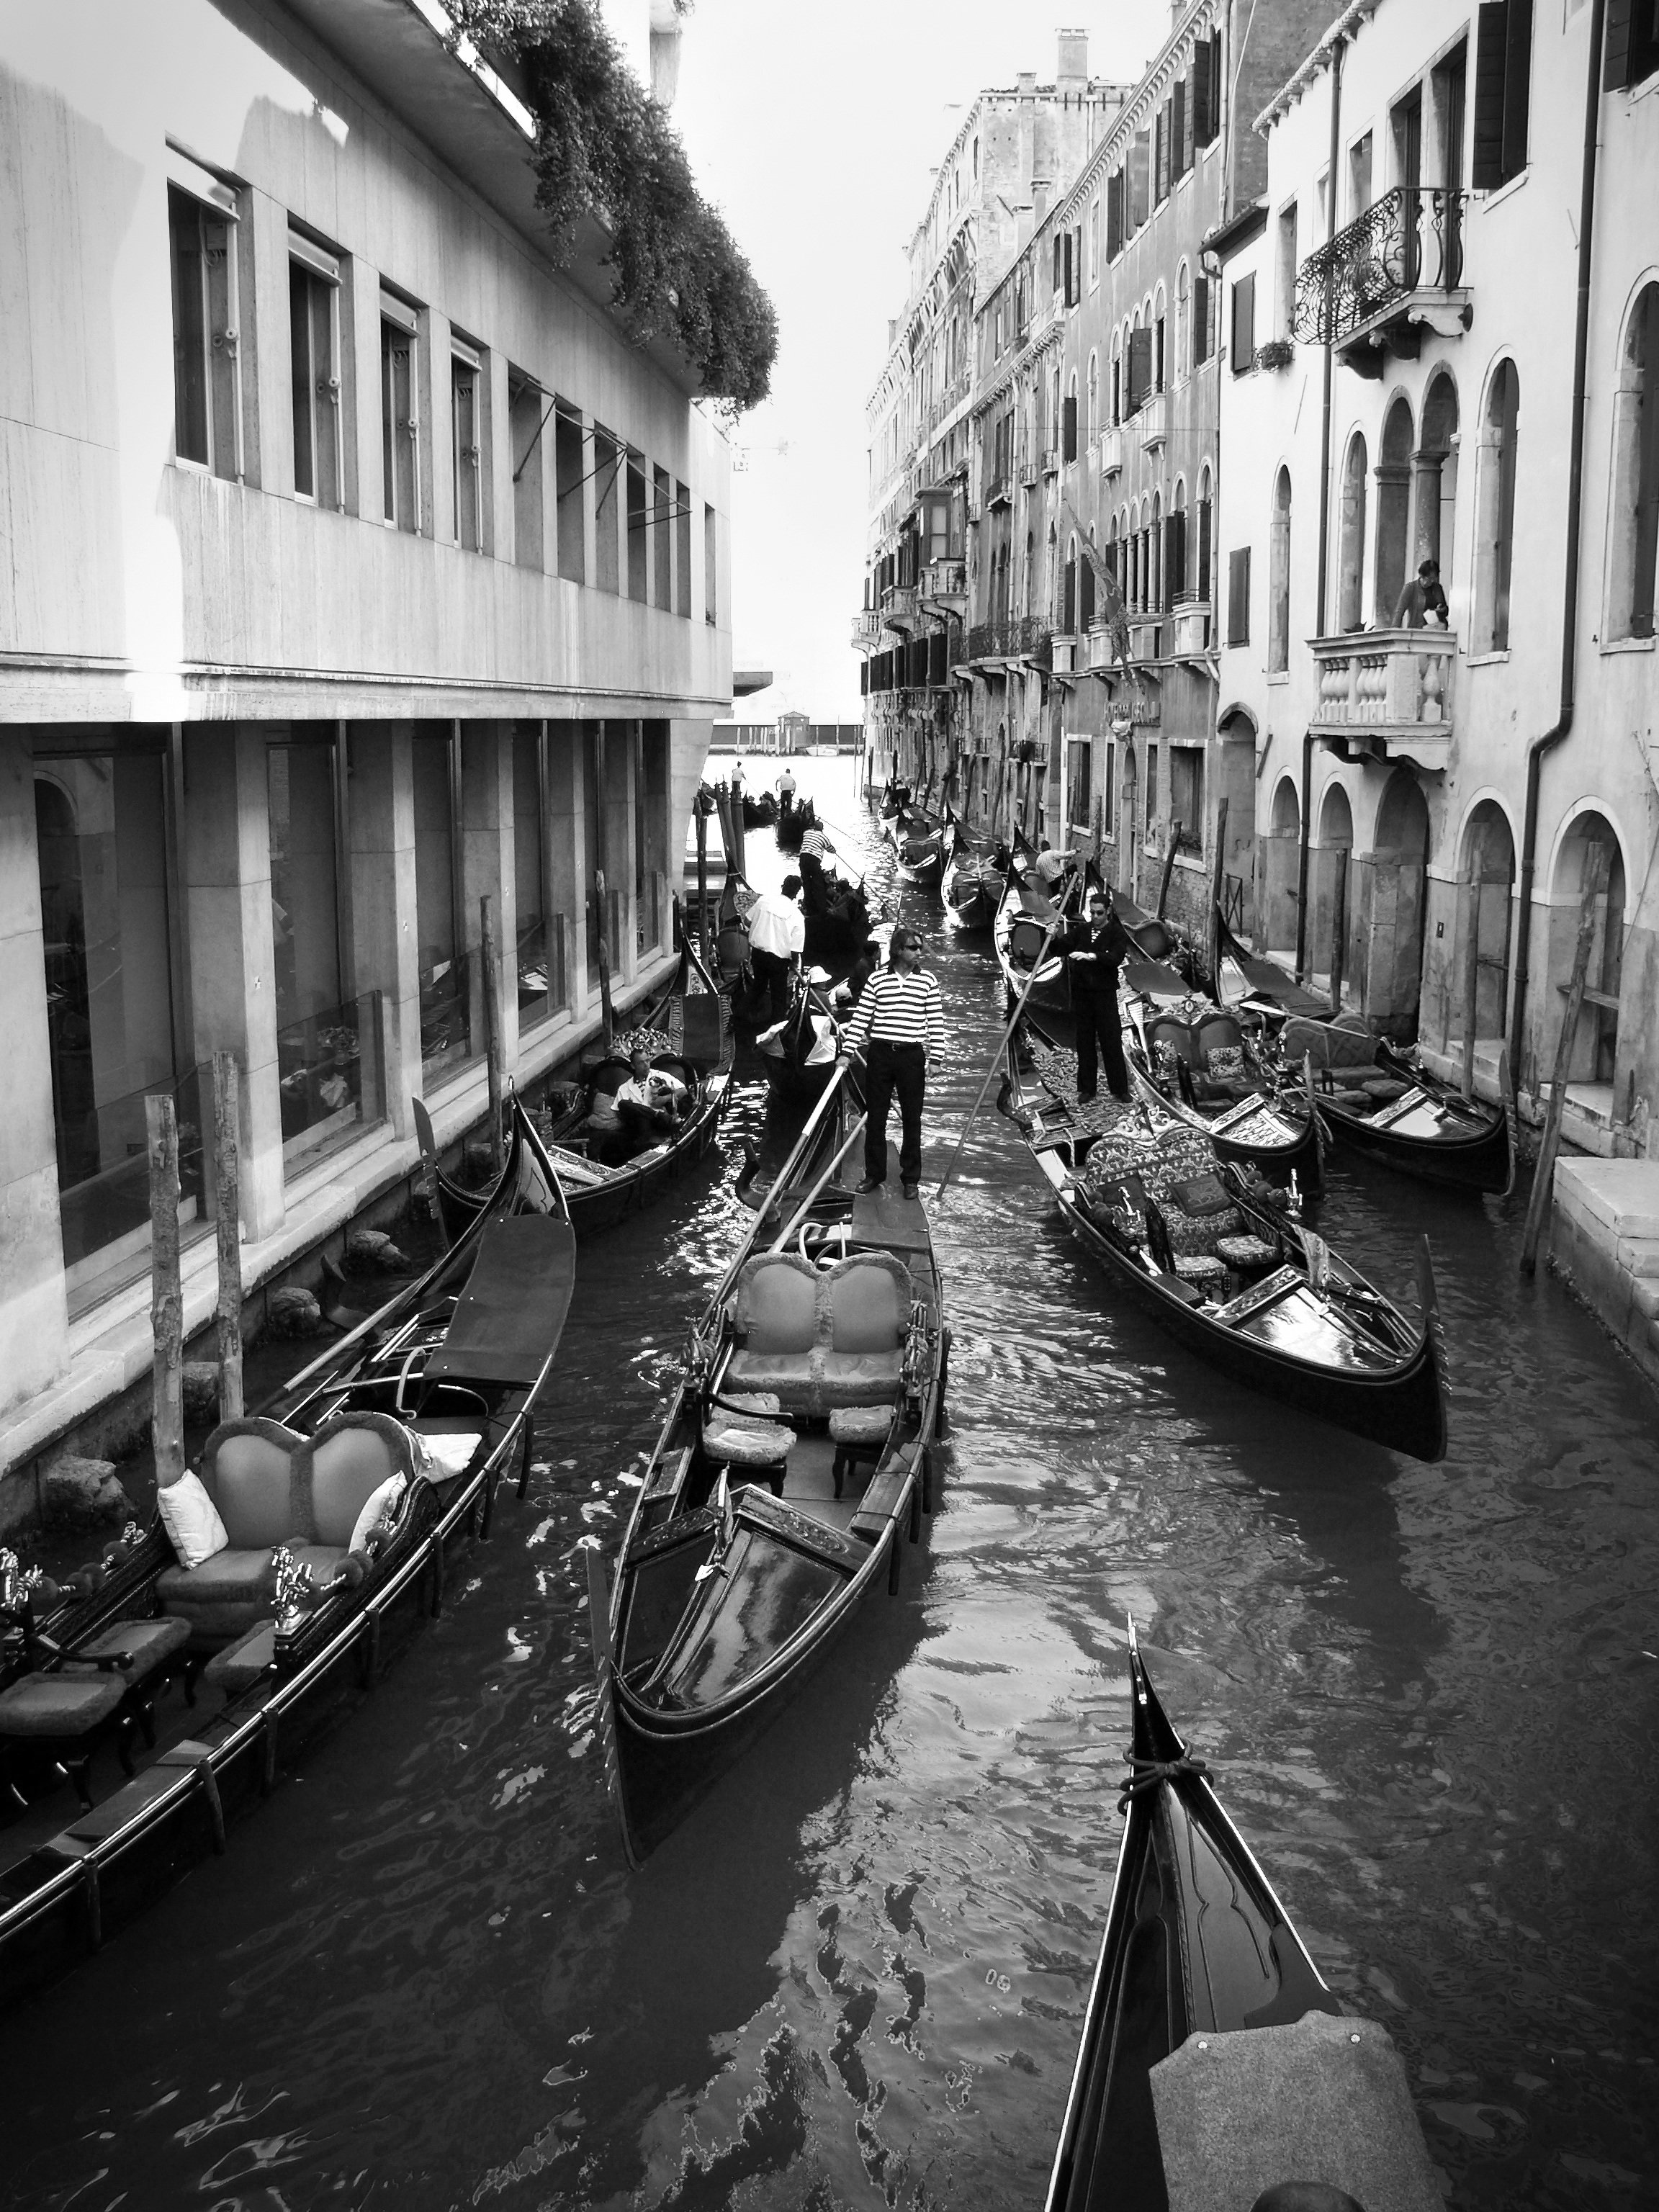
water, black and white, boat, street, river, canal, europe, vehicle, italy, venice, monochrome, waterway, european, gondola, gondolas, watercraft, italian, monochrome photography